Naval Air Station Key West

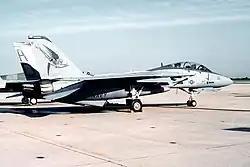
F-14B BuNo 163222 of VF-101

After World War II ended, NAS Key West was retained as a training facility. On 1 June 1962, the Navy AN/FPS-37 Radar site was added to the United States Air Force (USAF) Air Defense Command Semi Automatic Ground Environment (SAGE) network feeding data to DC-09 at Gunter AFB, Alabama. The USAF 671st Radar Squadron was activated and NAS Key West was designated as NORAD ID "Z-209". During the Cuban Missile Crisis, the United States Army moved in Nike Hercules anti-aircraft surface-to-air missiles, of the 6th Missile Battalion, 65th Artillery, from Fort Meade, in the Homestead and Miami area. MIM-23 Hawk surface to air missiles were set up in and around Key West using the radar facilities. ARADCOM designated the site as AADCP site KW-18DC under the Homestead-Miami Defense Area. The Cudjoe Key AFS site was also added to the SAGE network at that time (Z-399), being operated by contractors. A battalion of the 65th Artillery (later to become the 65th Air Defense Artillery) was to stay until 1979. 6-65 ADA became 1-65 ADA on 13 September 1972; the battalion stayed in the area until June 1979, when it was moved to Fort Bliss.